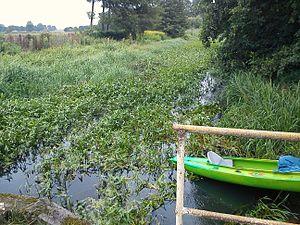
La Sagittaire à feuilles en flèche ou Flèche d'eau, Sagittaria sagittifolia, est une plante d'eau herbacée de la famille des Alismatacées. Plante d’ornement, elle a fait l’objet de plusieurs études scientifiques, notamment pour les différents types de feuilles qu’elle porte et leur formation.